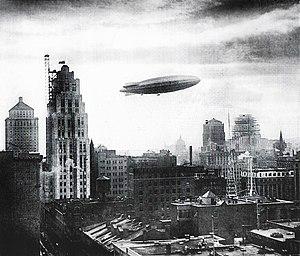
La visite du dirigeable R-100 à Montréal À gauche